Pescara

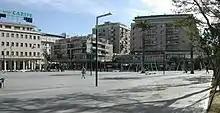
"Piazza Salotto", Pescara main square

Pescara is the most populous city in the Abruzzo region, and is one of the top ten economic, commercial, and tourist centers on the Adriatic coast. Featuring a shoreline that extends for more than , Pescara is a popular seaside resort on the Adriatic coast during summer. Situated in the sea at a short distance from the waterline there are many breakwaters made with large rocks, that were placed to preserve the shore from water-flood erosion.